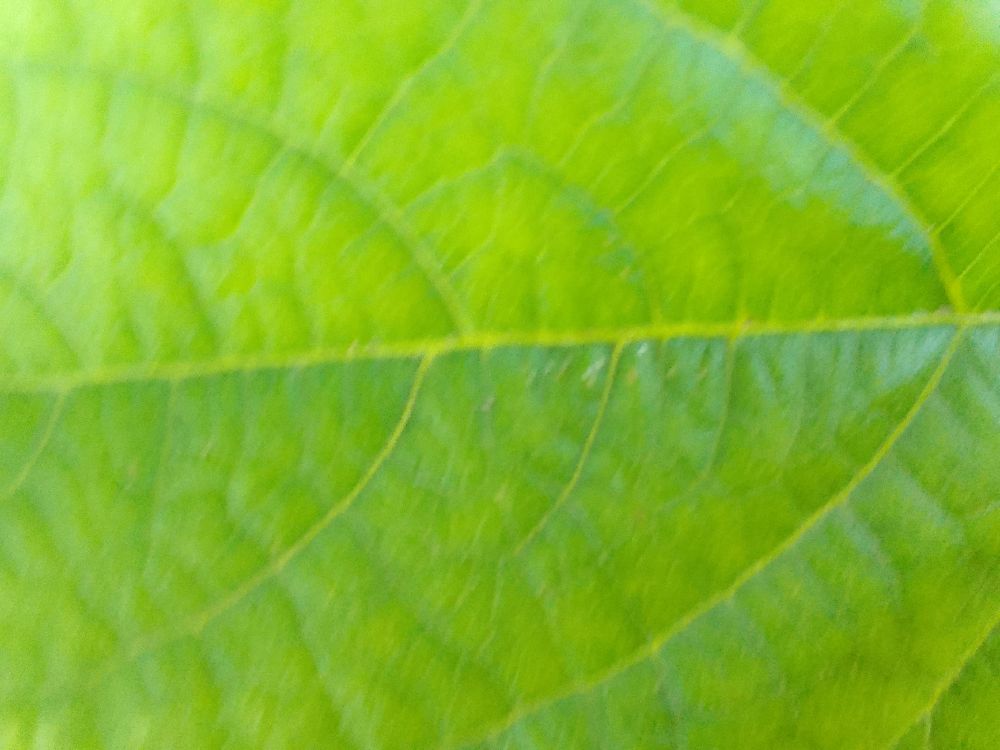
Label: healthy